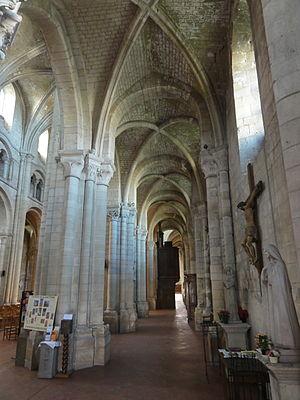
Bas-côté sud, vue vers l'est.
L'église Saint-Étienne de Beauvais est une église catholique paroissiale située à Beauvais, chef-lieu du département de l'Oise, rue de l'Étamine. Sa fondation à la fin du IIIᵉ siècle est due à saint Firmin. L'on ignore son premier vocable, mais elle a longtemps été dédiée à saint Vaast d'Arras, et un chapitre a existé sous ce titre de 1072 à 1742. Même avant le début de la construction de l'église actuelle au début du XIIᵉ siècle, l'église Saint-Étienne est le centre de la vie municipale, et bien que située en dehors de la cité épiscopale, sa paroisse est l'une des plus importantes de la ville. Sa nef et son transept sont de style roman, hormis les deux premières travées de la nef reconstruites après un incendie à la fin du XIIᵉ siècle, et les murs orientaux du transept en grande partie remaniés au XVIᵉ siècle. Dans la nef, l'on trouve une élévation à trois étages avec triforium. Le voûtement d'ogives des bas-côtés a vraisemblablement commencé vers 1120, mais l'on suppose que le chœur roman terminé avant cette date était voûté d'ogives dès le départ.